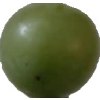
Label: images